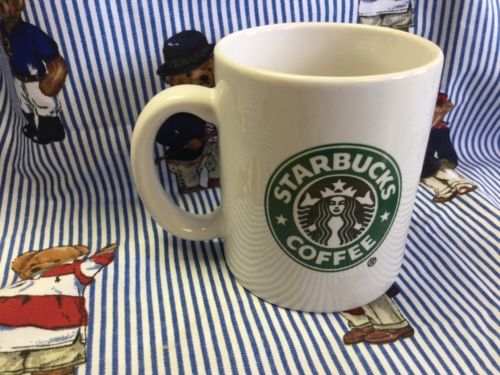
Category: mug